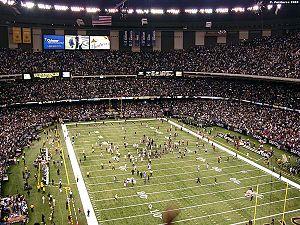
Le Mercedes-Benz Superdome, souvent appelé de manière informelle Superdome, The Dome ou New Orleans Superdome, est un stade couvert situé dans le Central business district de La Nouvelle-Orléans en Louisiane.